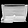
Label: Bag